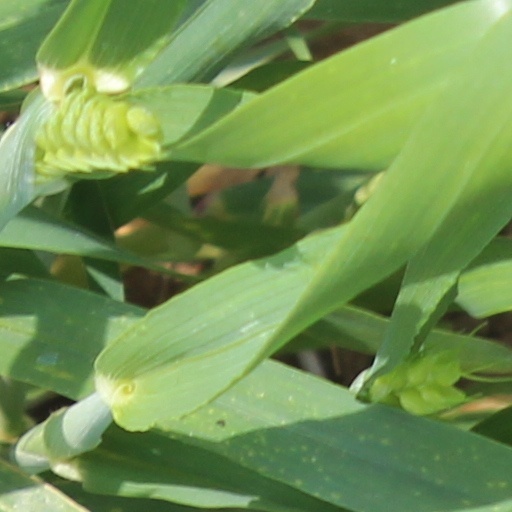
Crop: wheat